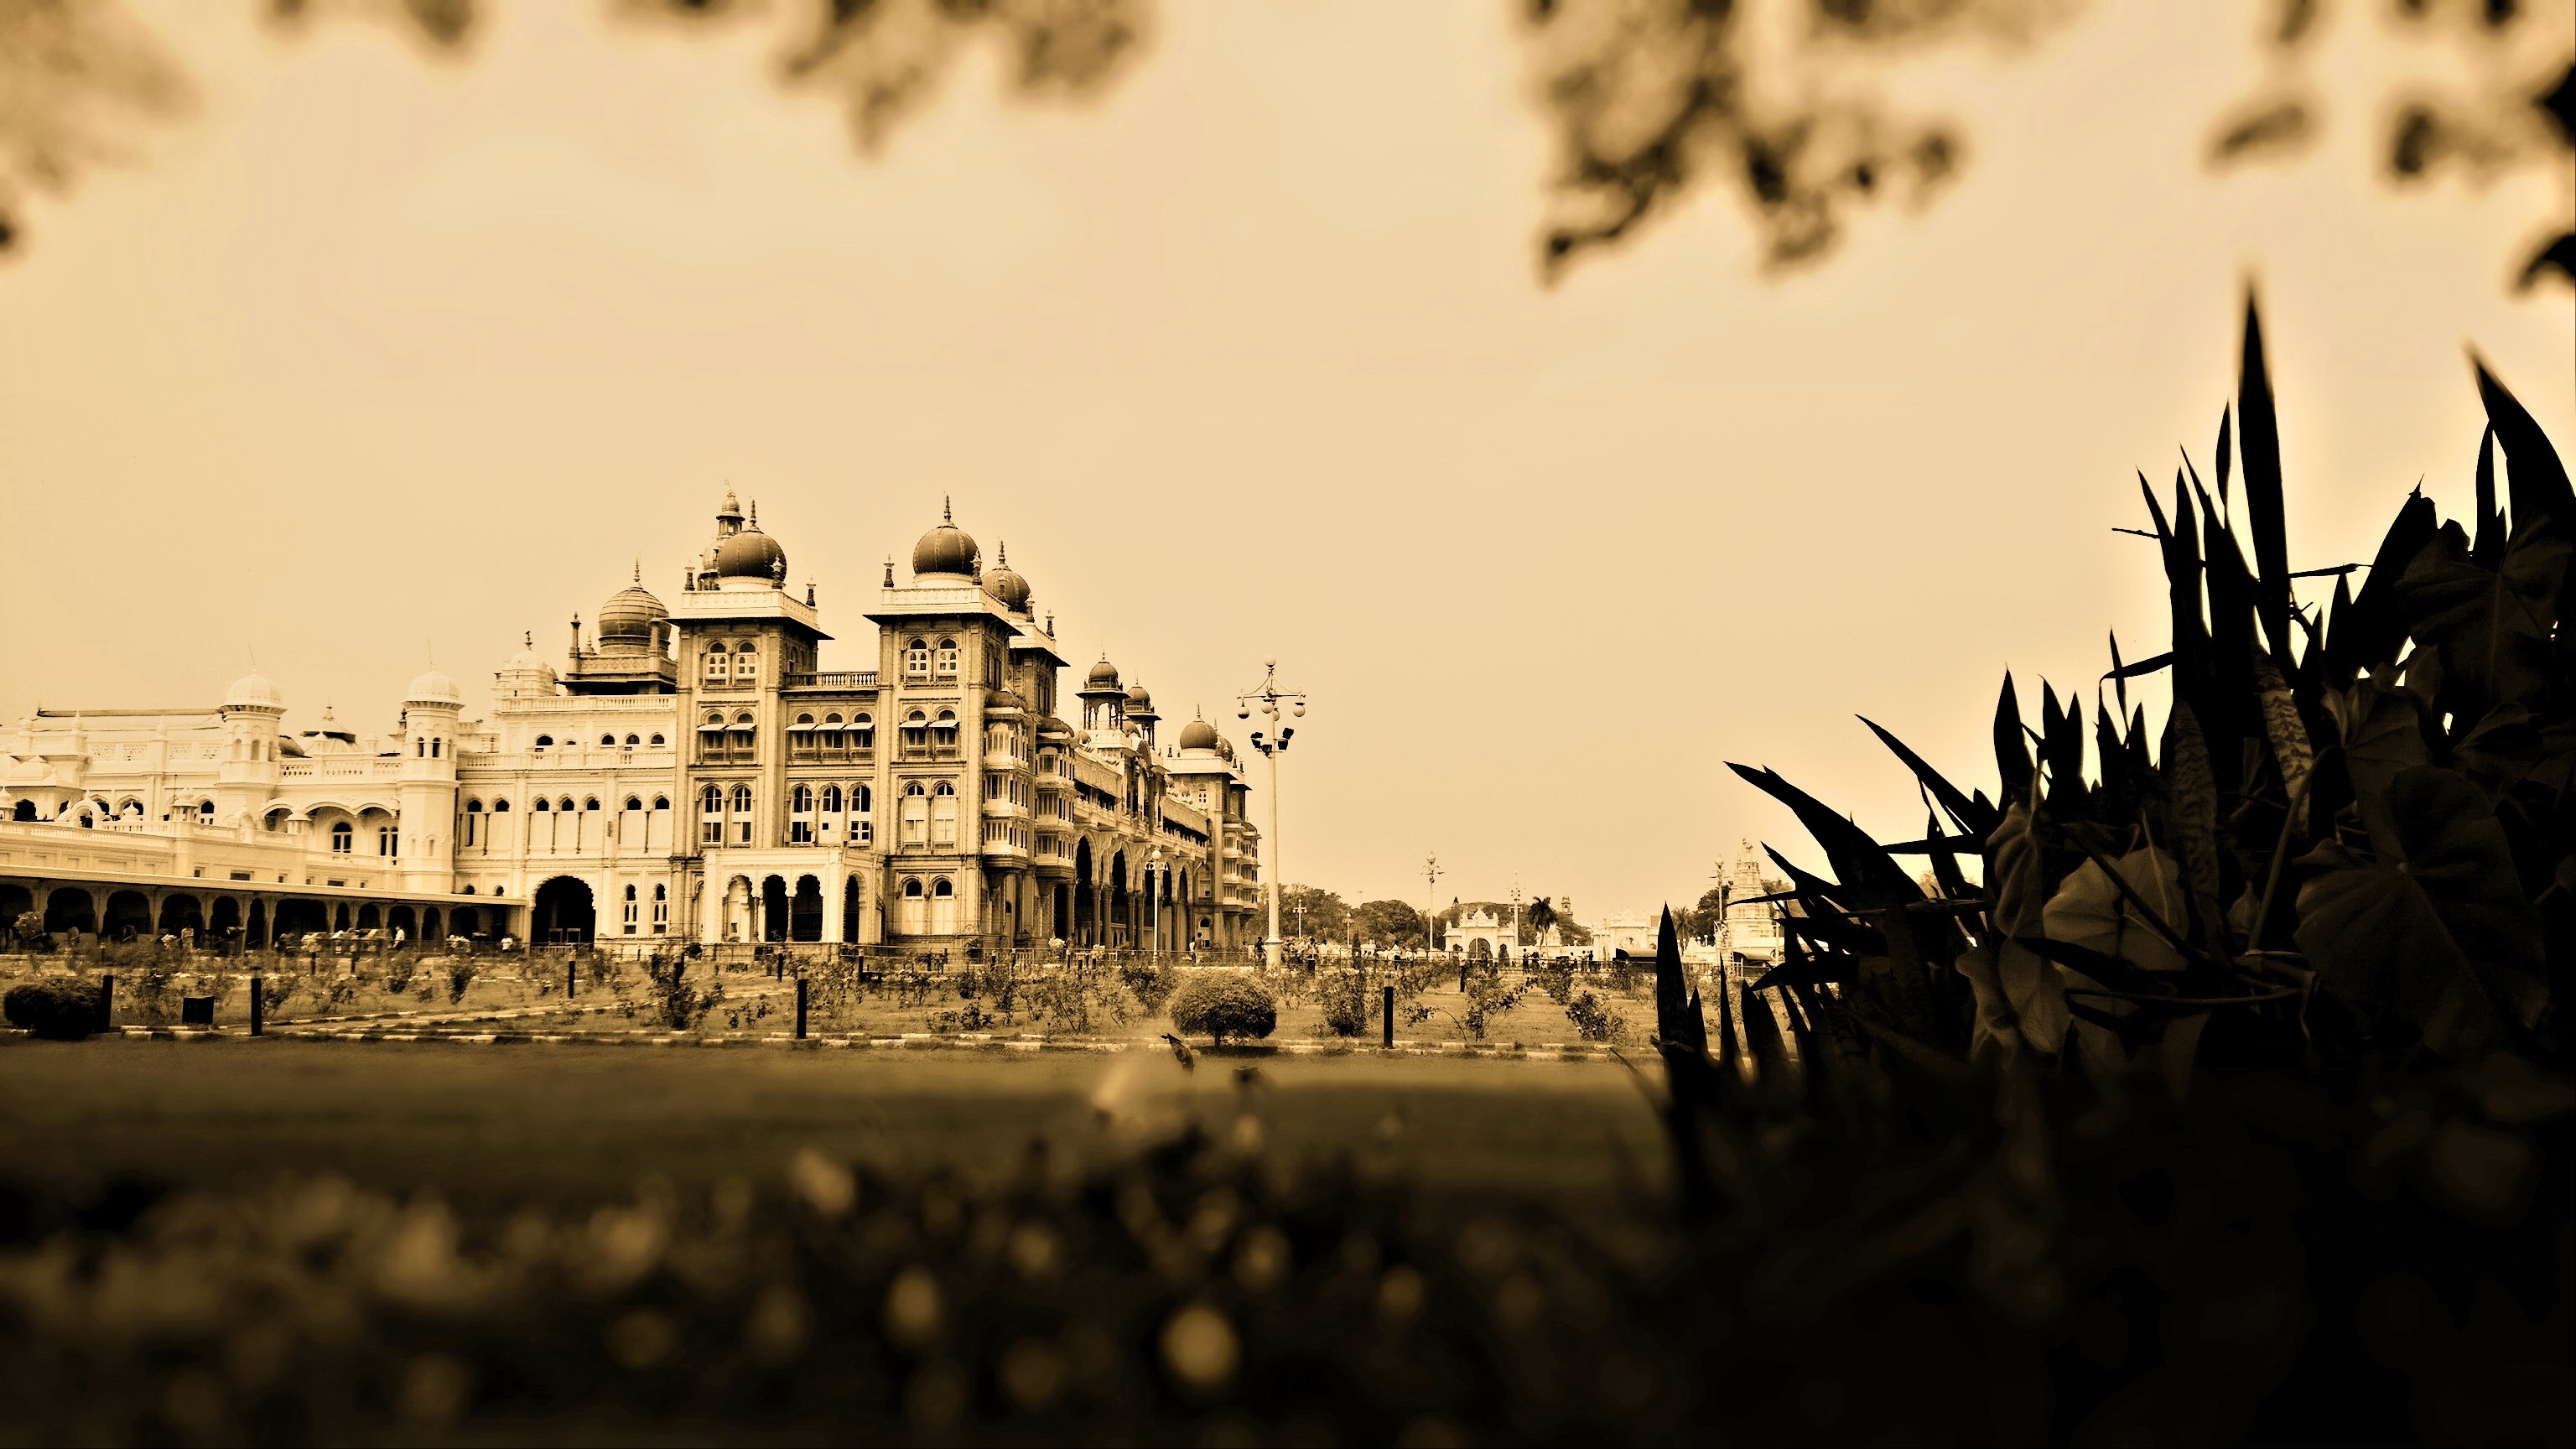
sea, architecture, structure, sunset, night, sunlight, morning, view, building, palace, monument, cityscape, dusk, evening, construction, reflection, ancient, landmark, historic, temple, culture, turrets